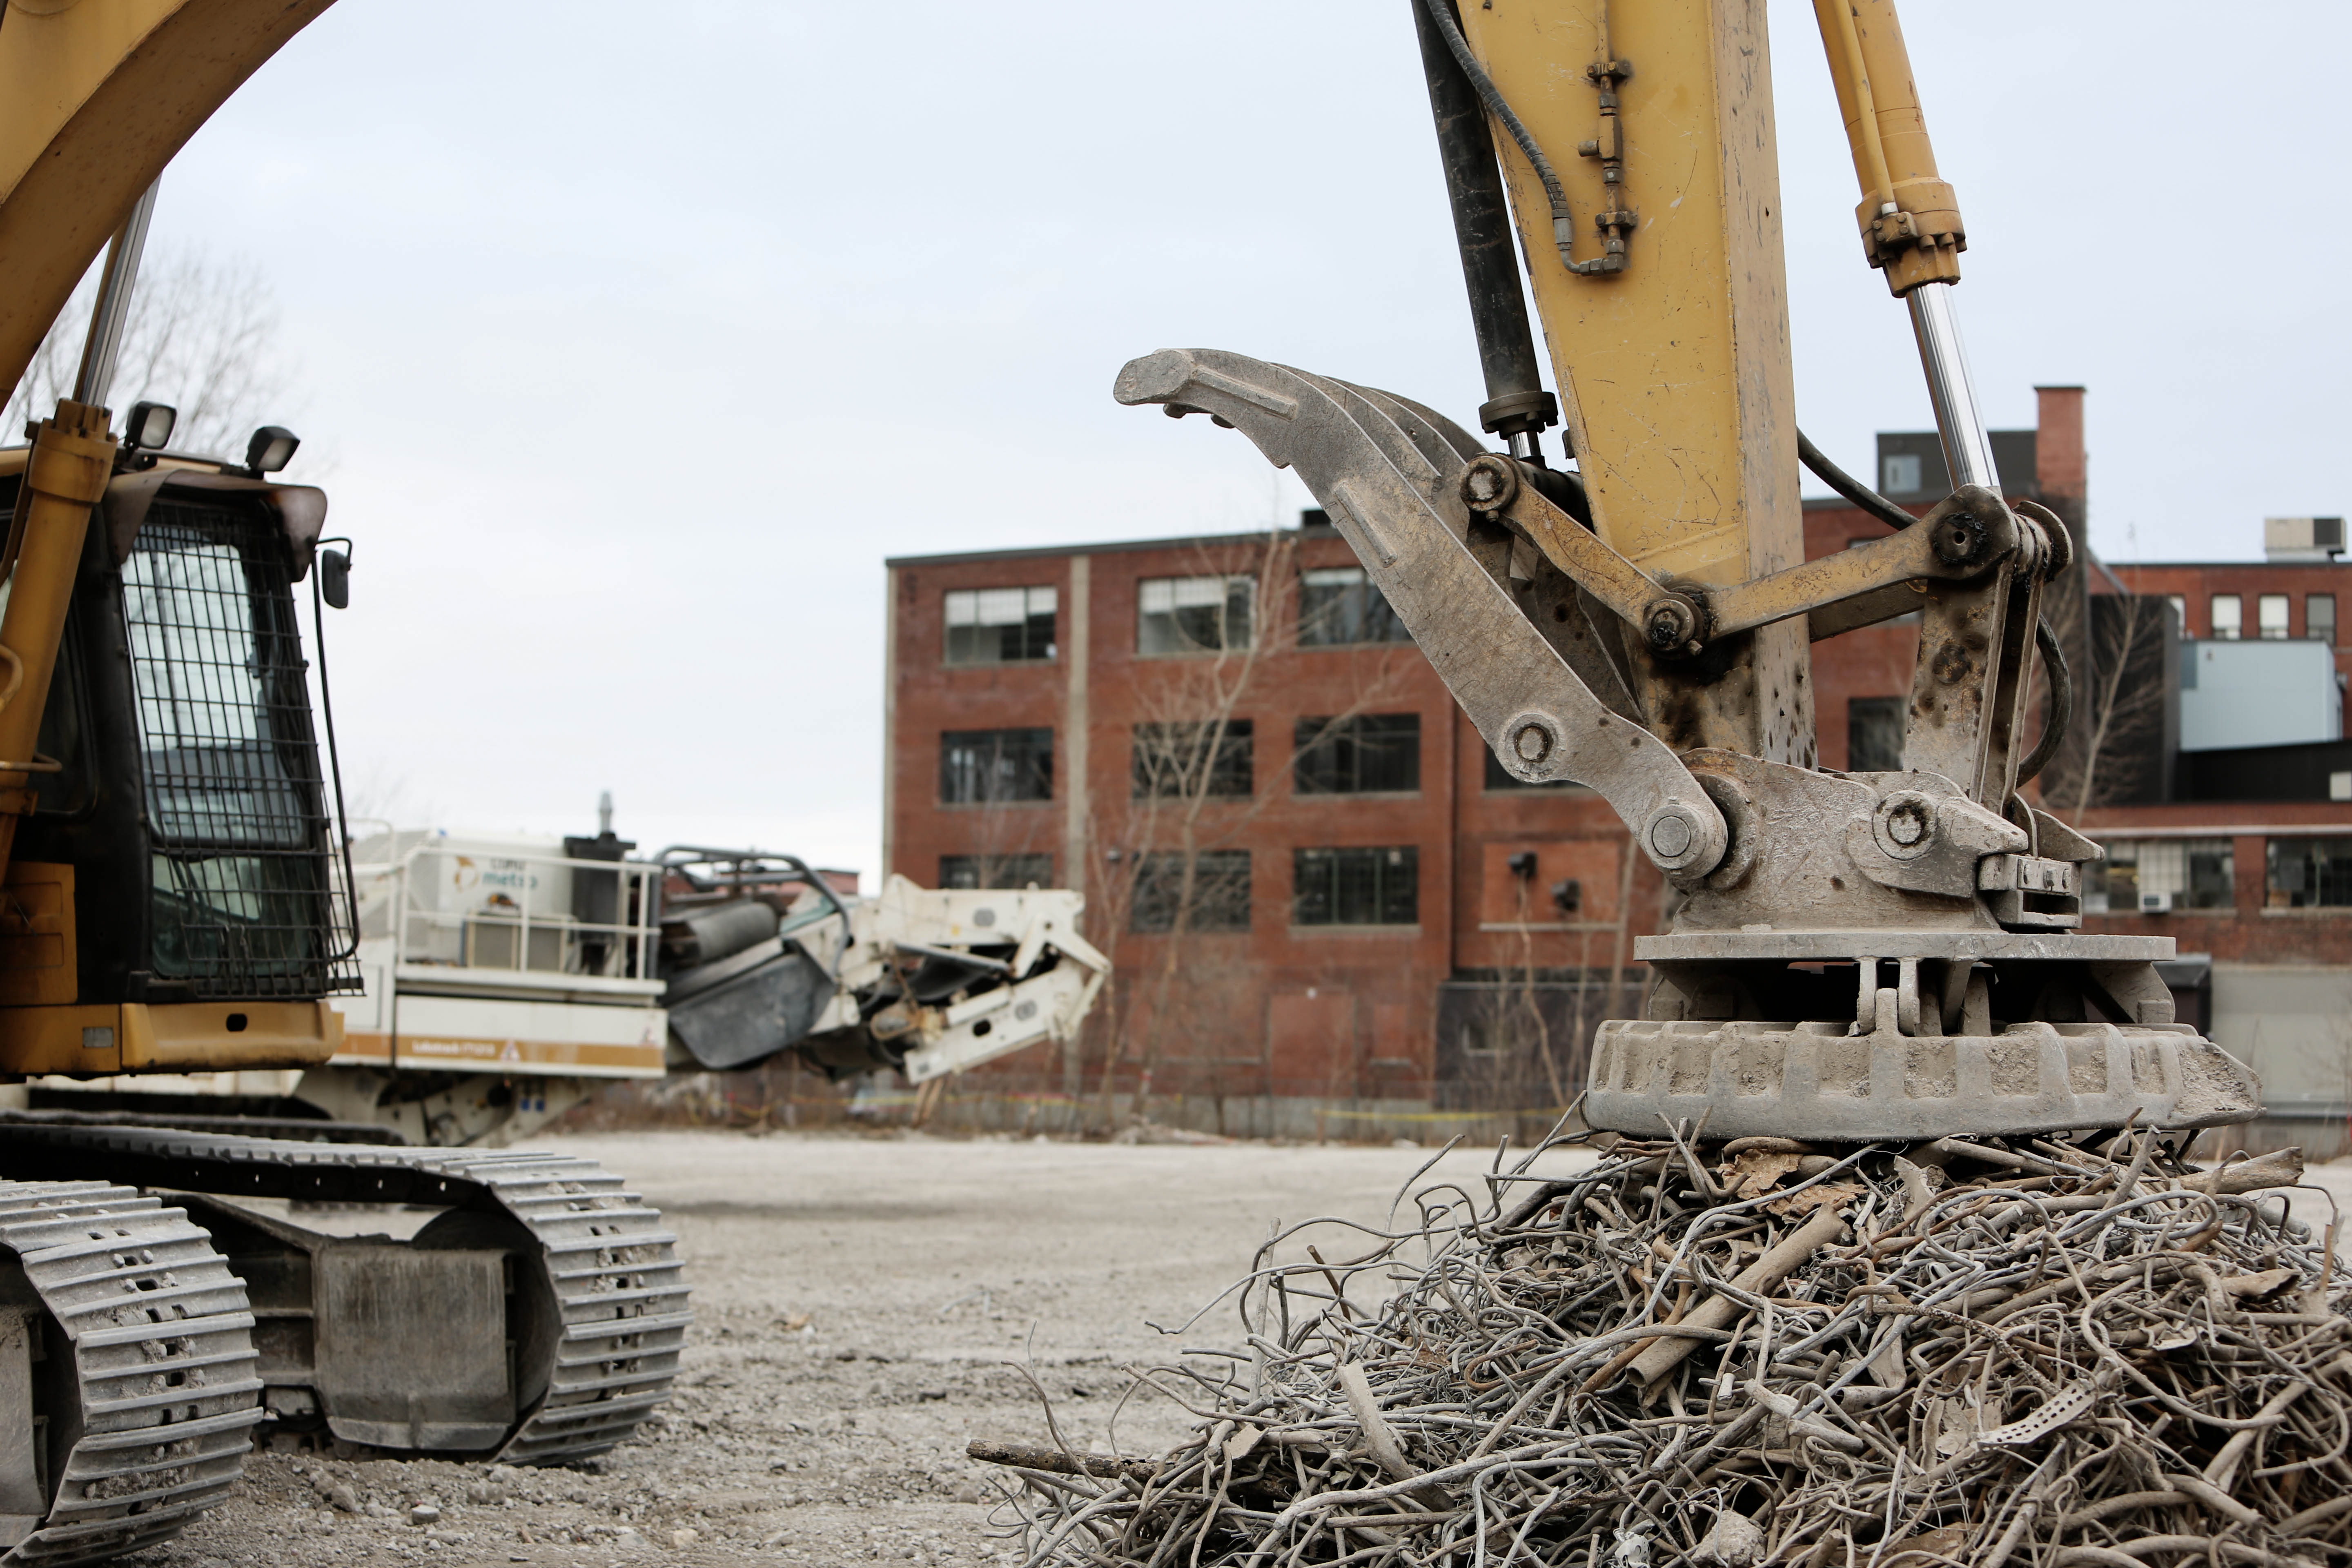
wood, old, asphalt, steel, transport, environment, construction, pile, vehicle, equipment, dirt, metal, industrial, industry, junk, cage, wreckage, junk yard, waste, junkyard, trash, dump, iron, garbage, demolition, yard, recycle, recycling, magnet, heap, scrap, reuse, backhoe, construction equipment, scrap iron, scrapyard, scrap yard, electromagnet